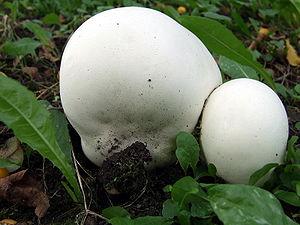
Calvatia, auparavant Langermannia, est un genre de champignons basidiomycètes de la famille des Agaricaceae, appartenant à l'ordre des Agaricales.